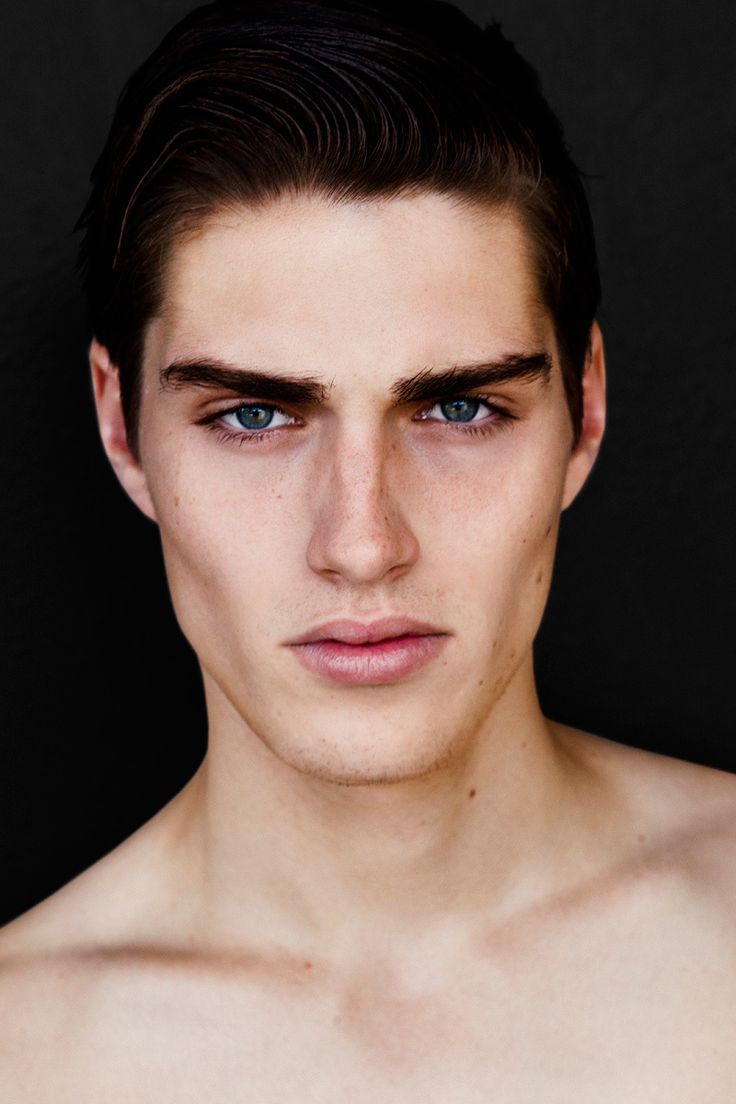
Gender: men